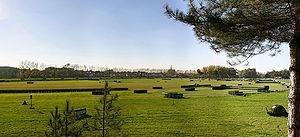
Vue du Lion d'Angers depuis l'hippodrome
L'Angevin forme une ancienne population de petits chevaux rustiques de robe baie, élevée près d'Angers en France. Sous l'influence de l'administration des haras nationaux, elle est croisée avec le Pur-sang, prend de la taille et devient un cheval de selle demi-sang réputé pour son usage militaire, également connu sous le nom de demi-sang d'Angers, particulièrement au cours du XIXᵉ siècle, de 1833 à 1850.
L'Hippodrome de L'Isle-Briand est un champ de courses hippiques se situant sur la commune du Lion-d'Angers, en Maine-et-Loire, en Anjou. Il est situé au nord-est de la commune, sur un domaine de 162 hectares, qui abrite le Haras national. Il est principalement connu en France mais aussi en Europe avec l'Anjou-Loire Challenge, la plus longue course d'obstacles du monde.